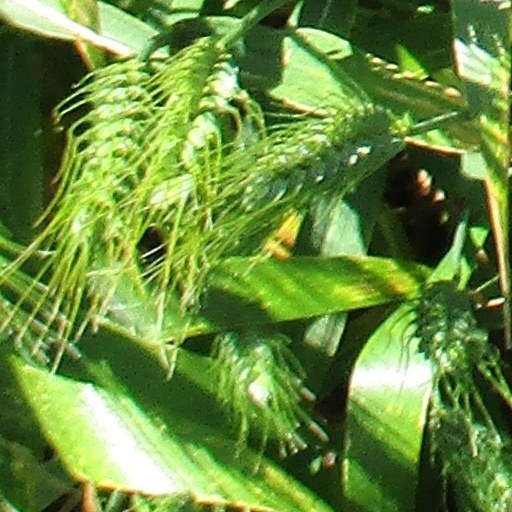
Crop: wheat